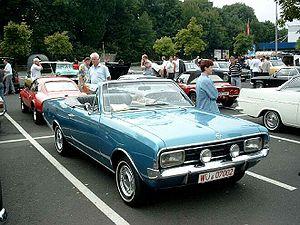
L'Opel Rekord était une familiale, routière produit sous huit générations par le constructeur automobile allemand Opel. Entre l'été 1953 et 1986, environ 10 millions de véhicules furent vendus.